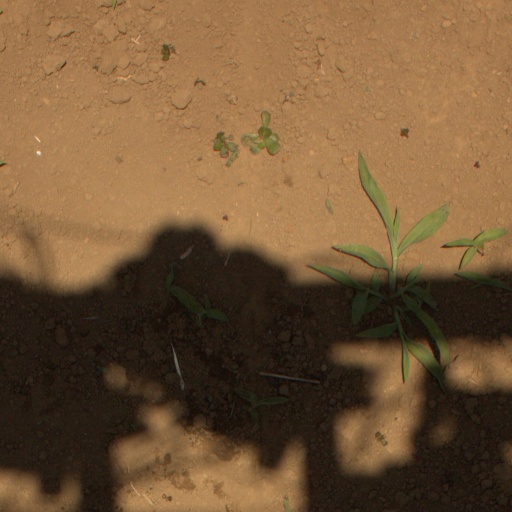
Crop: Jerusalem artichoke